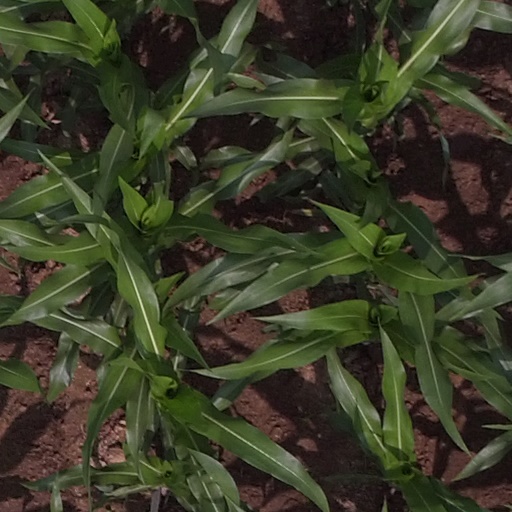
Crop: maize; corn